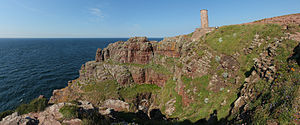
Cap Fréhel
Cap Fréhel.
Cap Fréhel er en halvø i Côtes-d'Armor i det nordlige Bretagne i Frankrig. Stedet er et fuglereservat og ligger 8,5 km fra Fréhel og 4 km fra Plévenon.